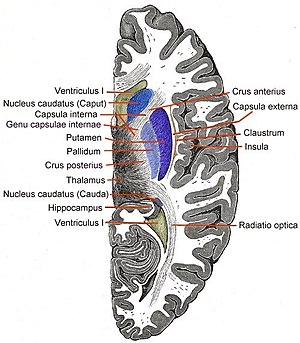
Halekerne
Vandret snit gennem hjernen. Basalganglier farvet blå.
Halekernen er en struktur i midten af hjernen. Den henregnes til basalganglierne og striatum og er således en del af den grå substans. Der er én i hver hjernehalvdel.